Santana Motor

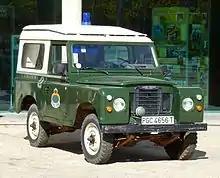
Spanish Civil Guard Santana Land Rover 88 Series 3

From 1968 Santana began to develop its own versions of the Land Rover Series Models, developing new engines and new models and this close relationship with Land Rover led the company to change its name from "Metalúrgica de Santa Ana, SA" to "Land Rover Santana, SA". From 1964 until the mid-1970s, Santana also manufactured a Commer walk-through truck for the local market.